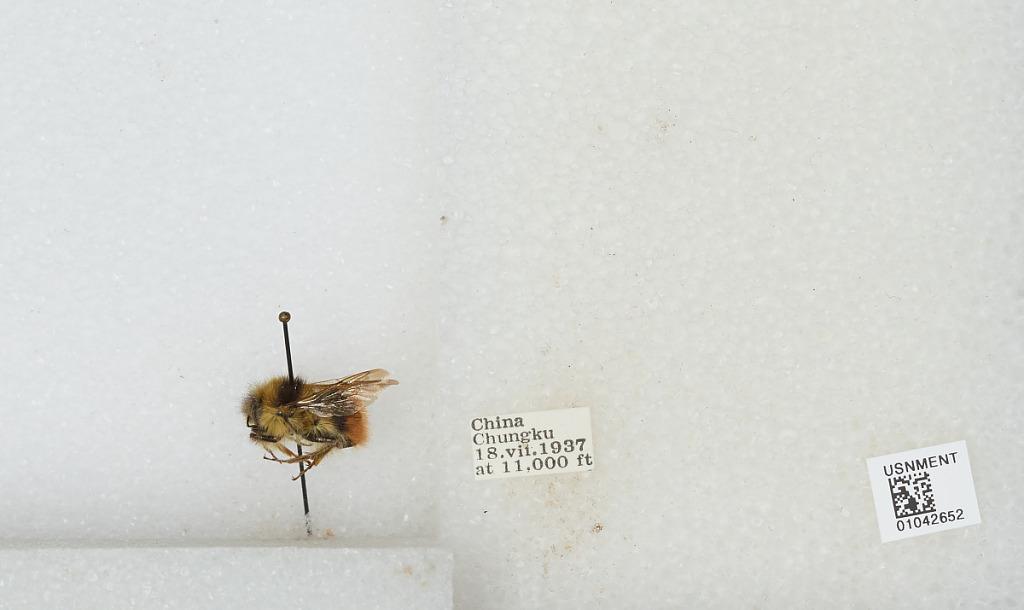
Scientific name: Bombus sp.
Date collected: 1937-7-18
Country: China
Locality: Chungku